Answer in natural language. Considering the relative positions, is countertop l x (marked B) above or below Television (marked A)? Choose between the following options: below or above
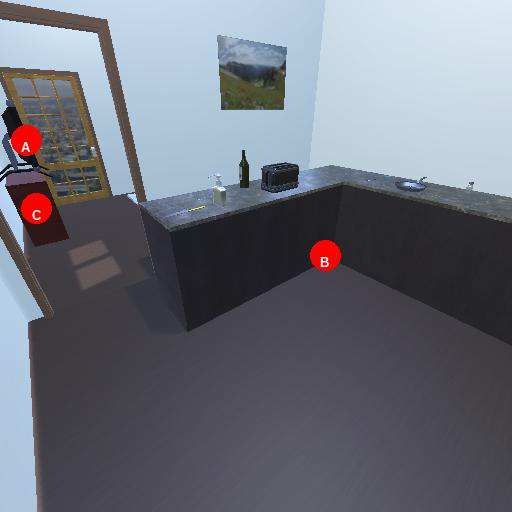
<answer>above</answer>